Debrett's

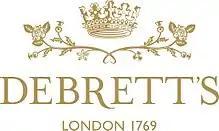

Debrett's is a British professional coaching company and publisher and authority on etiquette and behaviour, founded in 1769 with the publication of the first edition of "The New Peerage". The company takes its name from its founder, John Debrett.